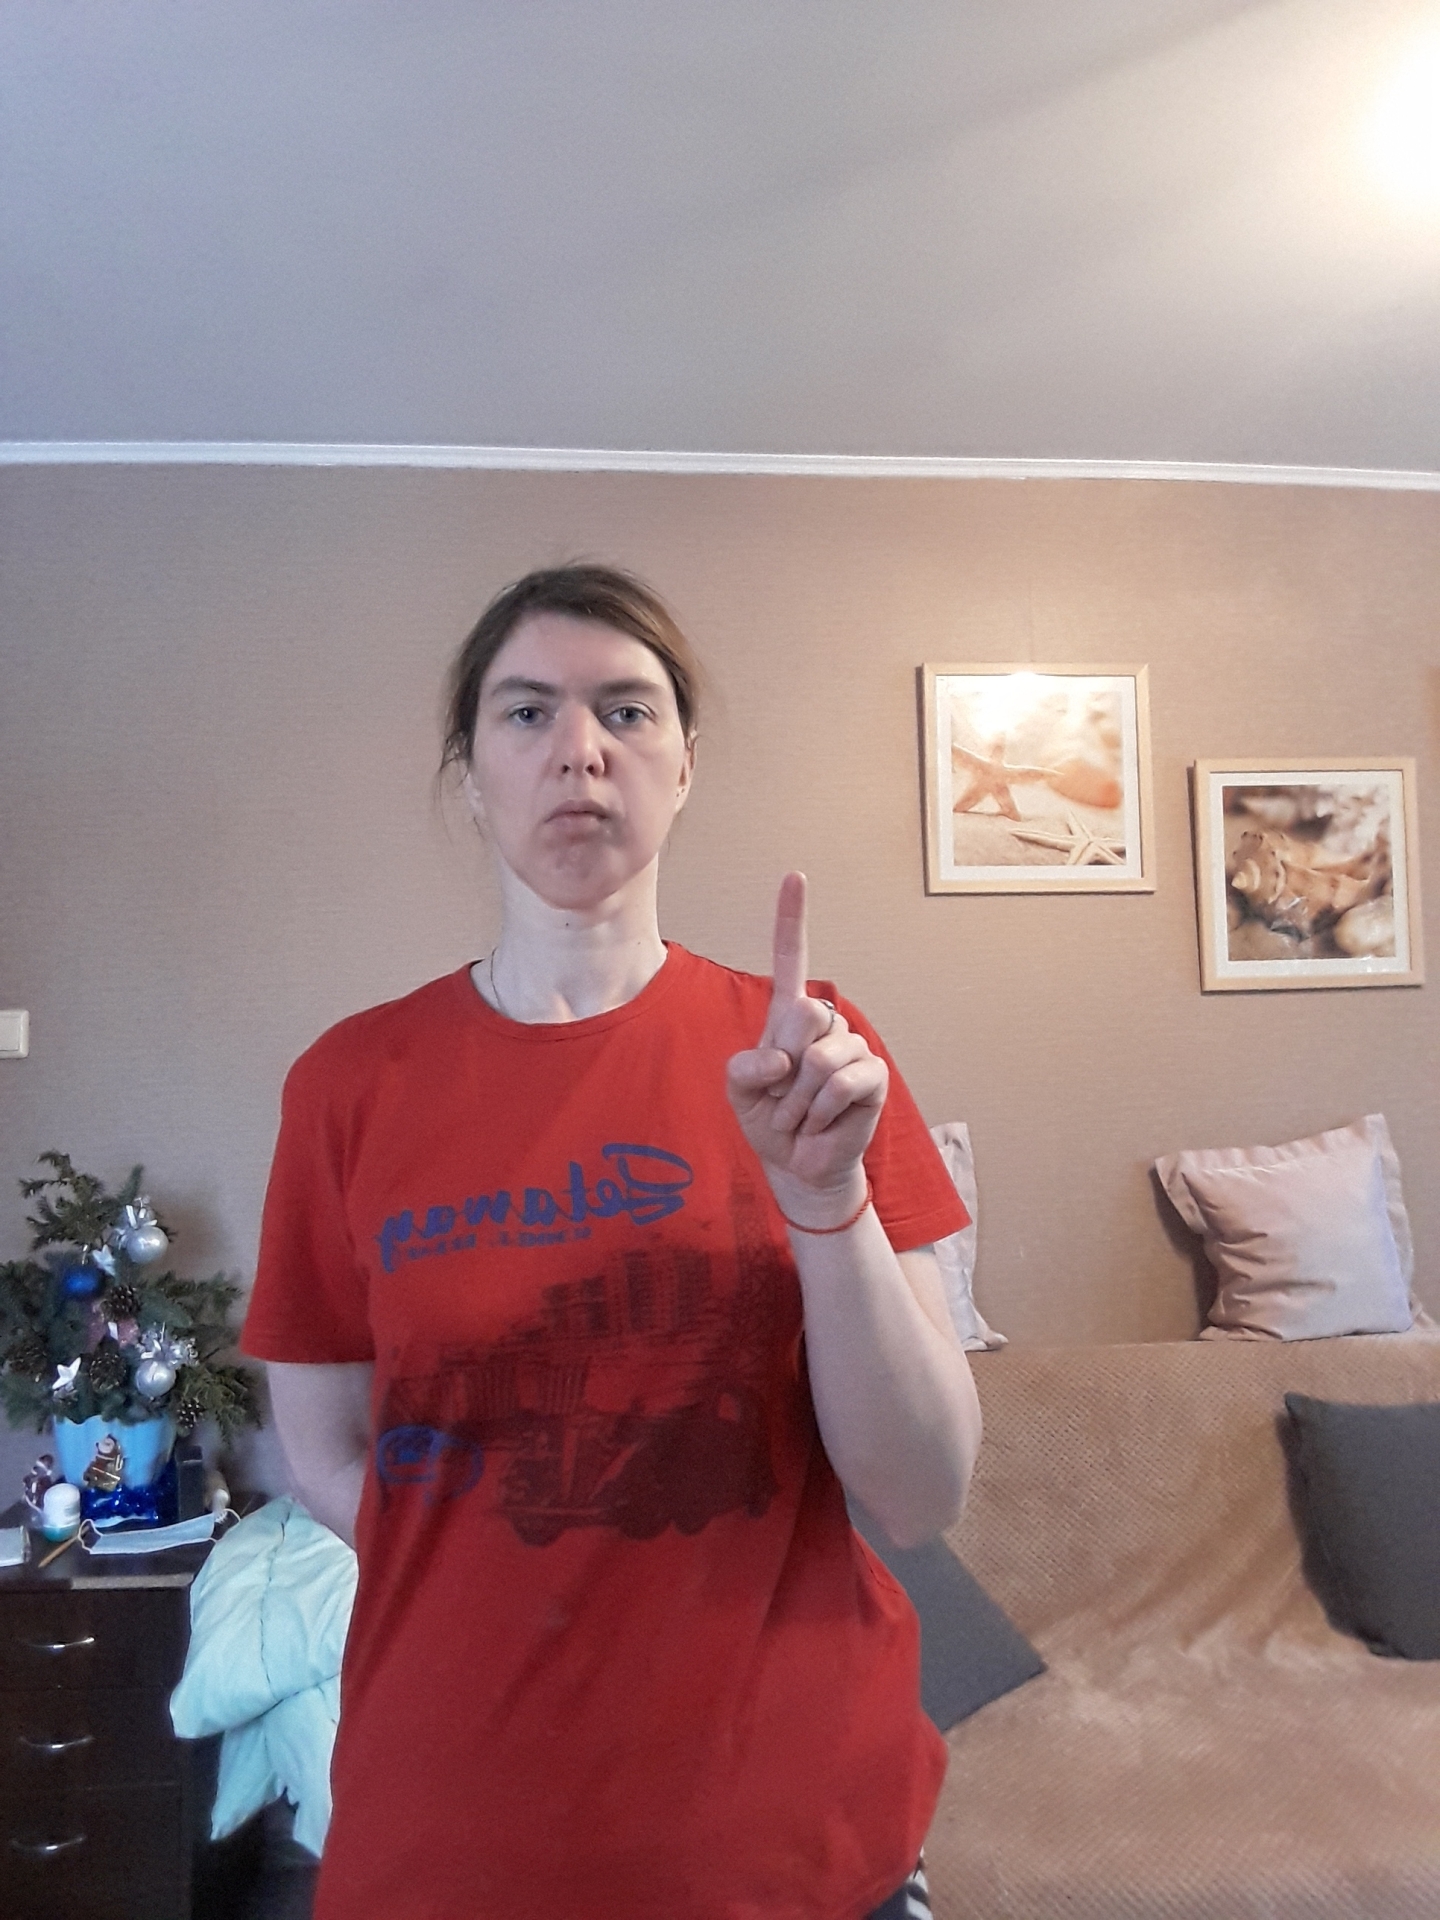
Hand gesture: one